Daresbury Laboratory

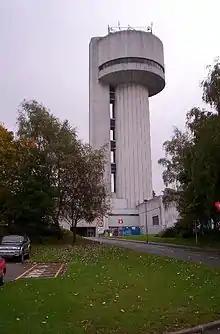
Daresbury Tower, formerly the Nuclear Structure Facility

Daresbury Laboratory carries out research in fields such as accelerator science, bio-medicine, physics, chemistry, materials, engineering and computational science. Its facilities are used by scientists and engineers, from both the university research community and industrial research base. The laboratory is based at Sci-Tech Daresbury.